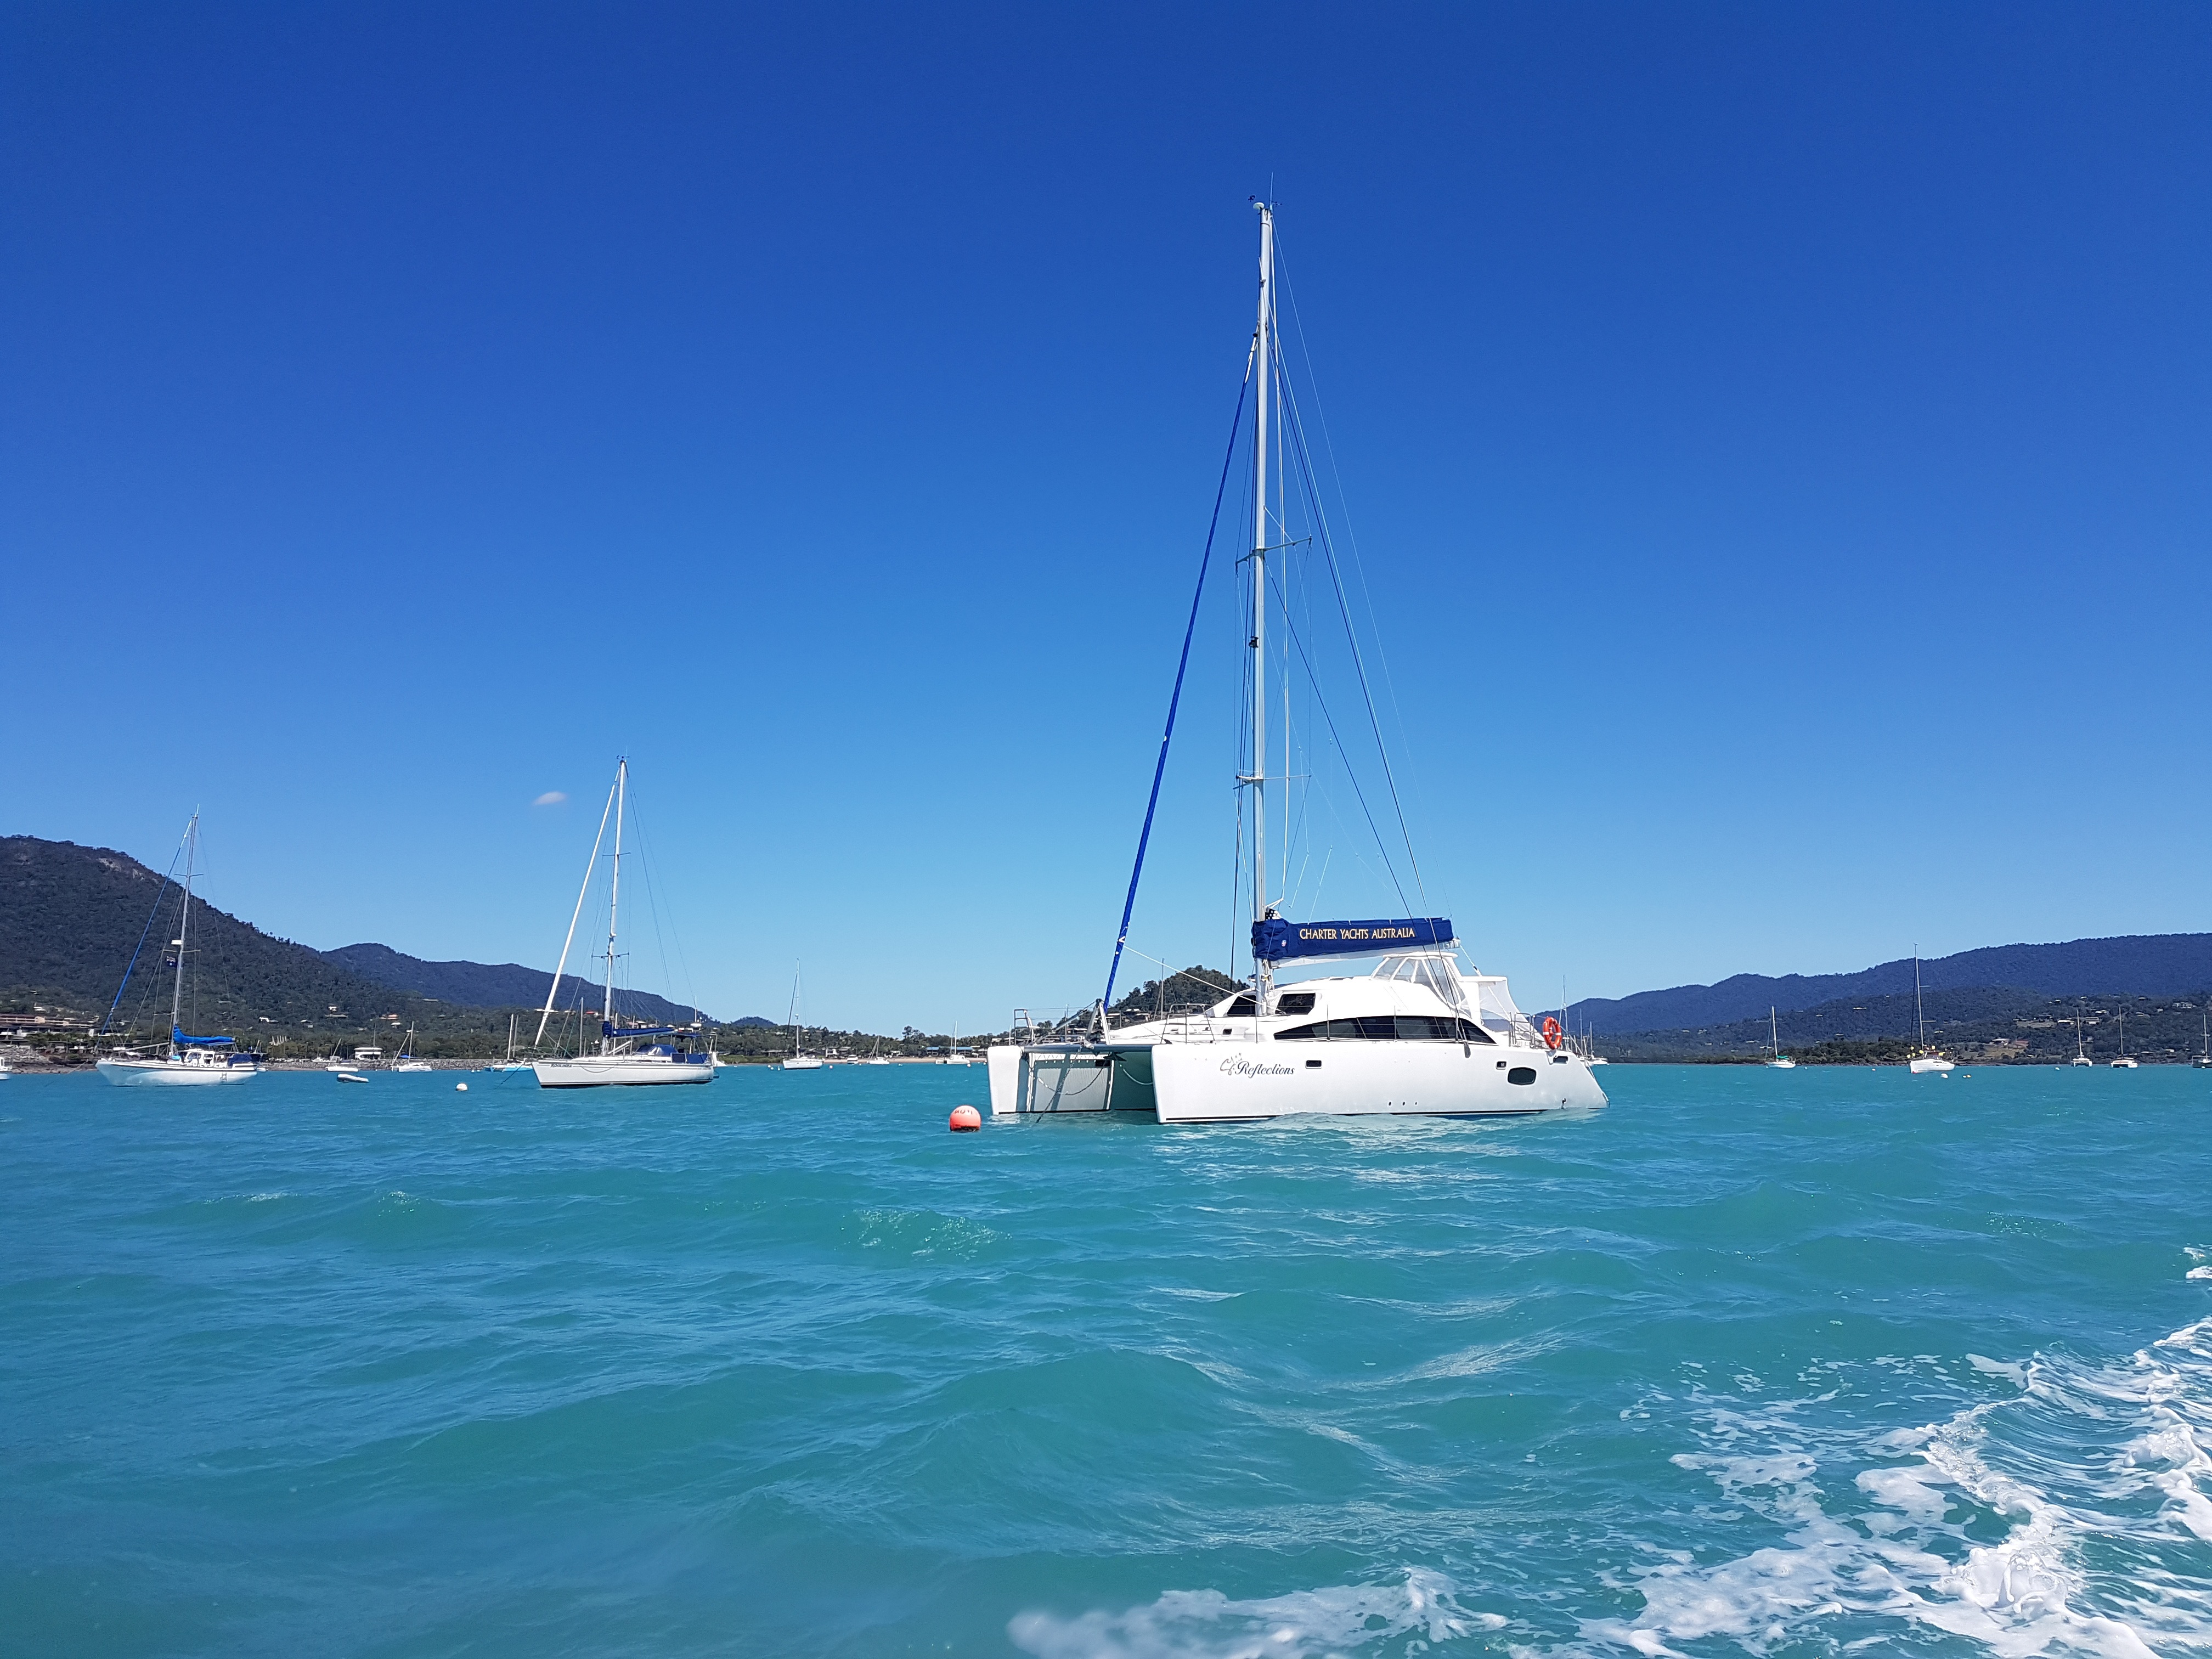
landscape, sea, coast, water, ocean, sky, boat, ship, summer, vacation, travel, vessel, vehicle, mast, sailing, yacht, lagoon, bay, harbor, harbour, blue, marina, tourism, sailboat, nautical, luxury, sail, watercraft, yachting, catamaran, passenger ship, luxury yacht, whitsundays